German language

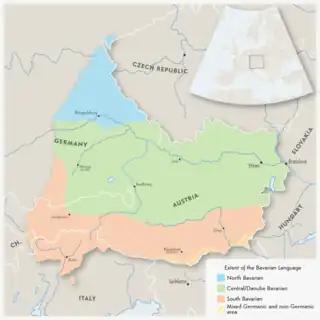
The Austro-Bavarian dialects

The High Franconian dialects are transitional dialects between Central and Upper German. They consist of the East and South Franconian dialects.